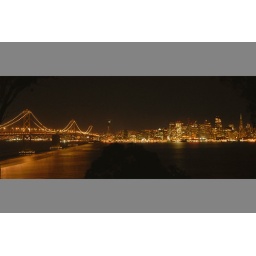
2:00 in the morning driving home from San Francisco i got out of my car and took this exposure.